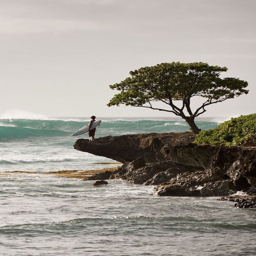
a prime spot to catch some surf .